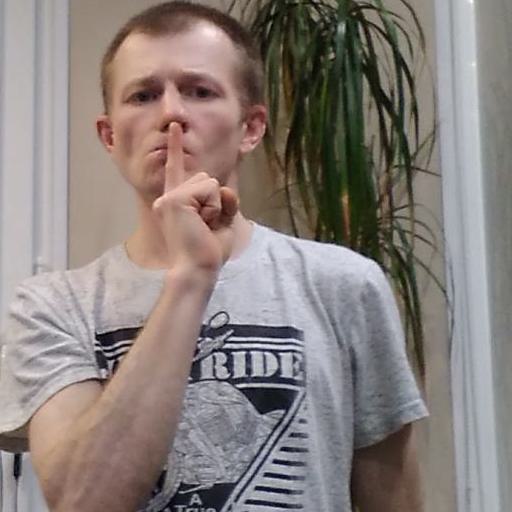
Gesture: mute